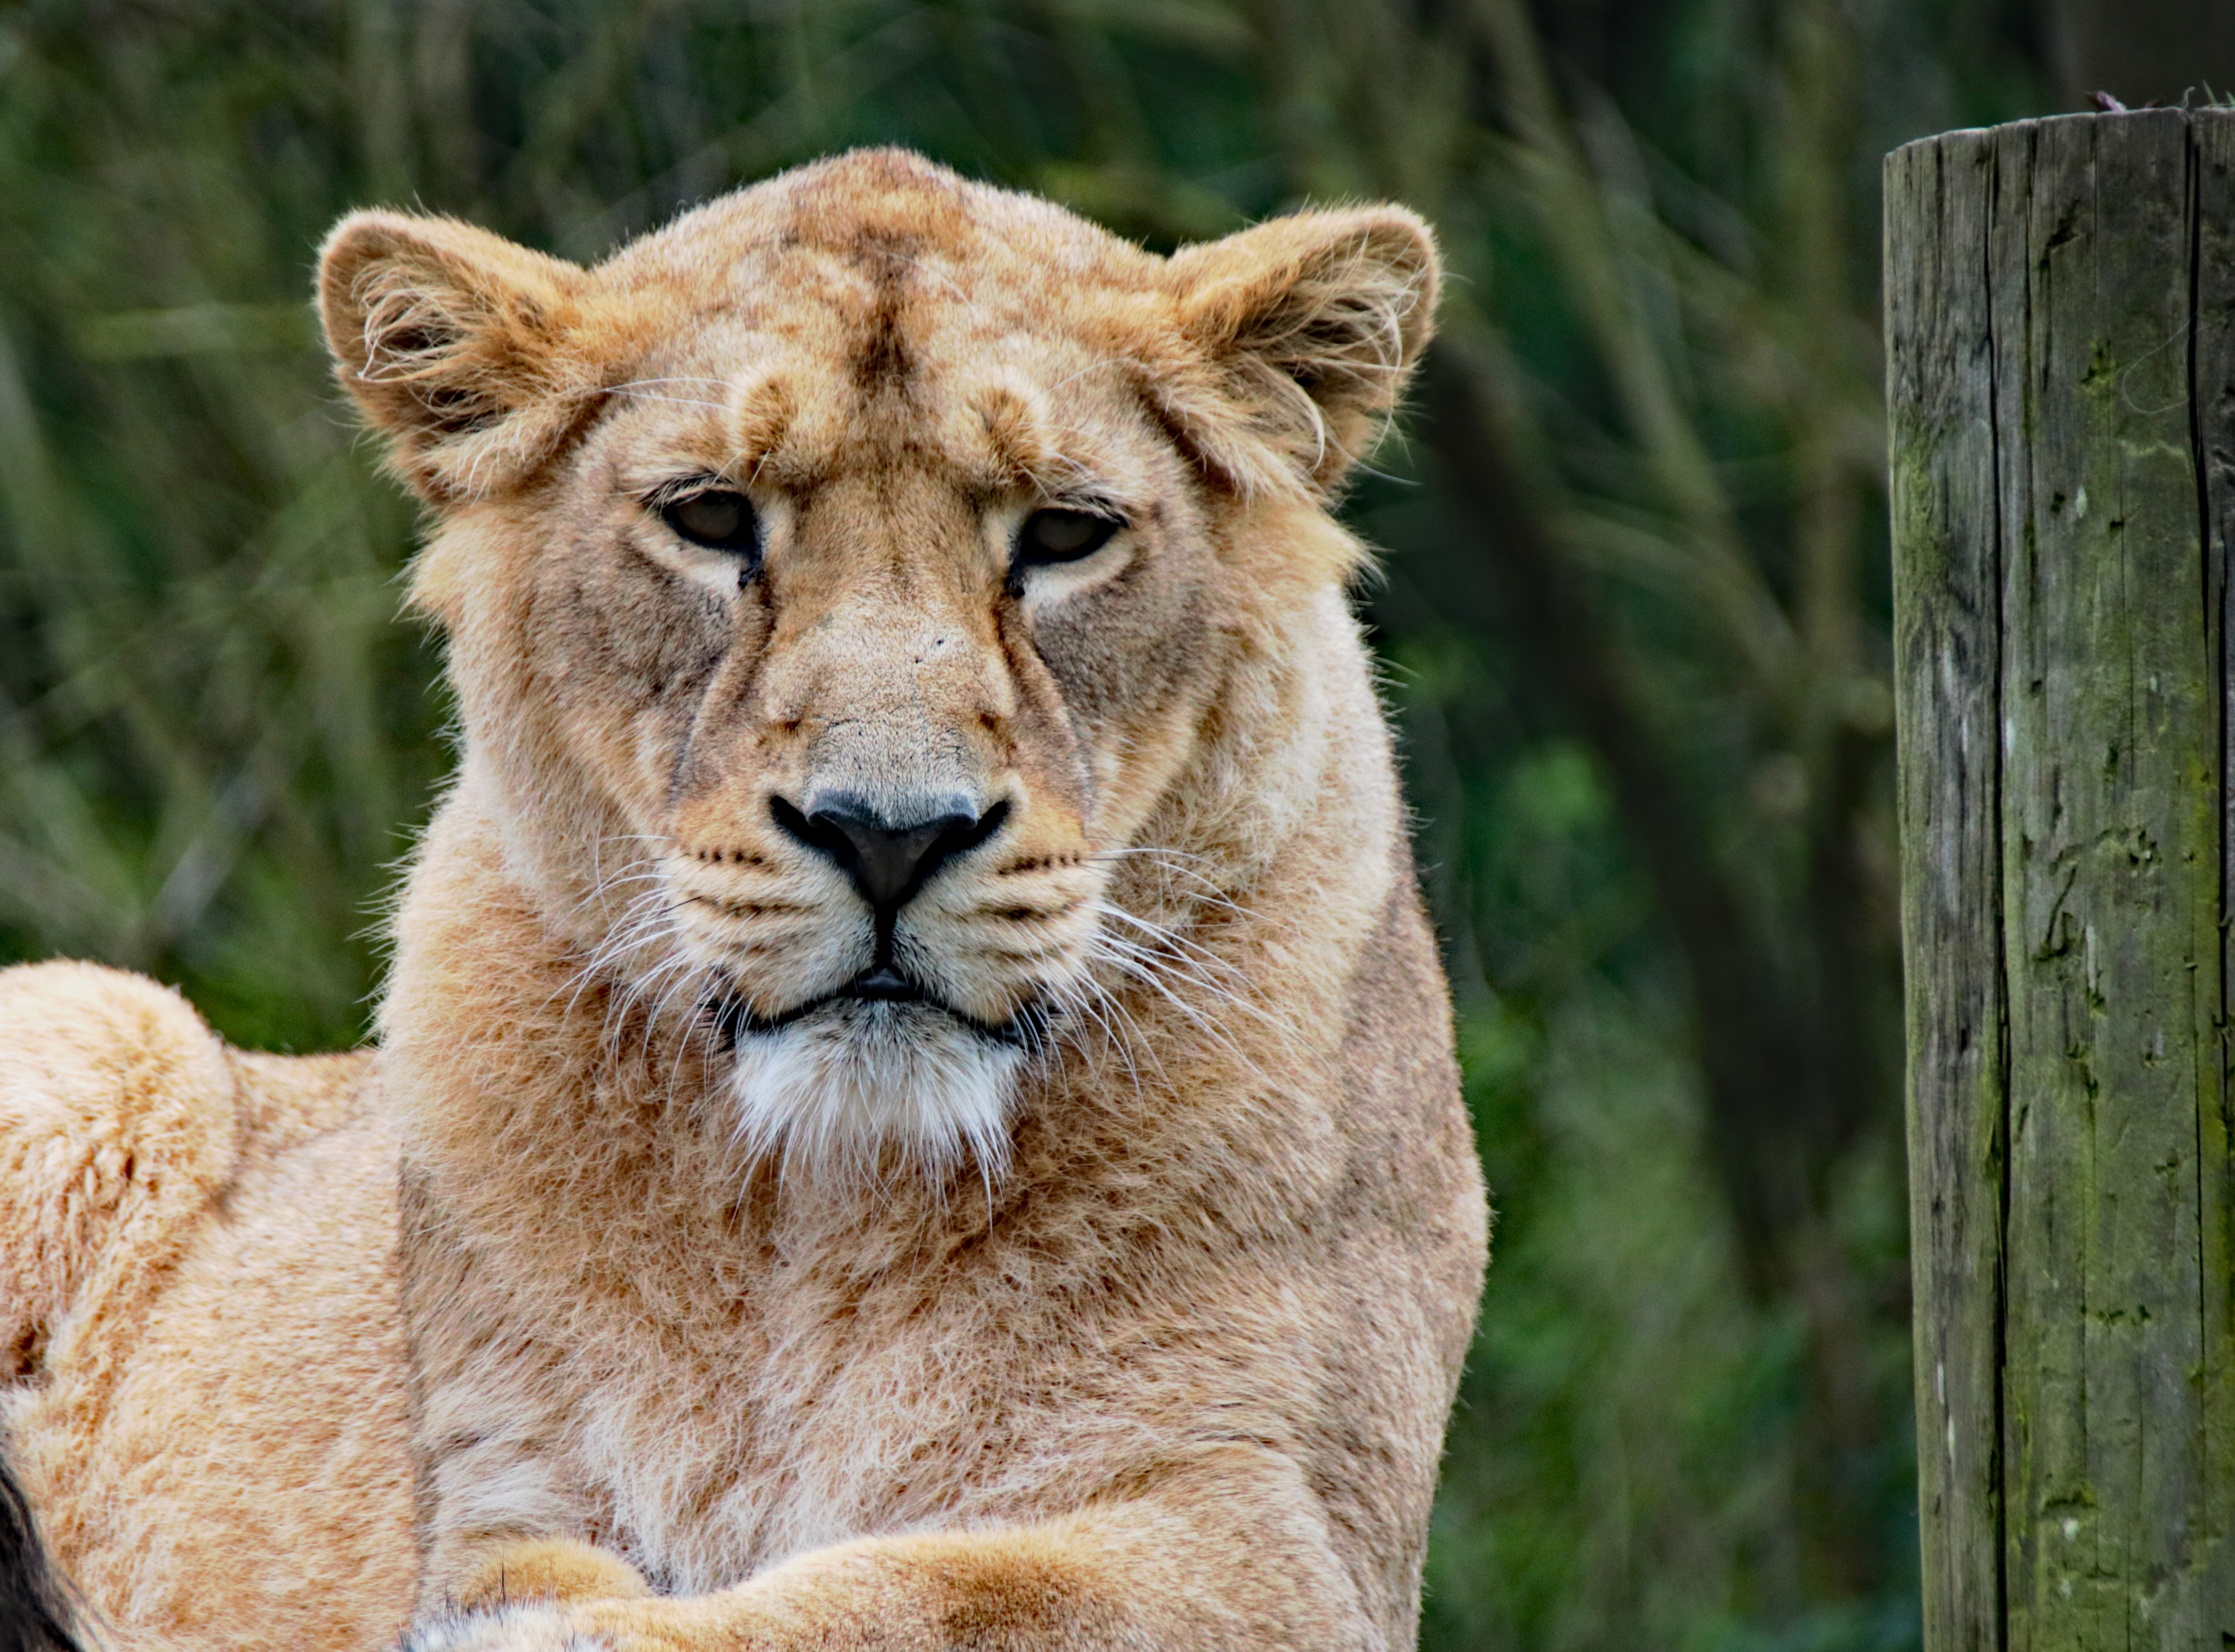
nature, wilderness, animal, female, wildlife, wild, zoo, cat, africa, feline, mammal, predator, fauna, savanna, lion, lioness, whiskers, king, vertebrate, carnivore, hunting, hunter, leader, safari, dangerous, pride, big cats, cat like mammal, dog breed group, masai lion